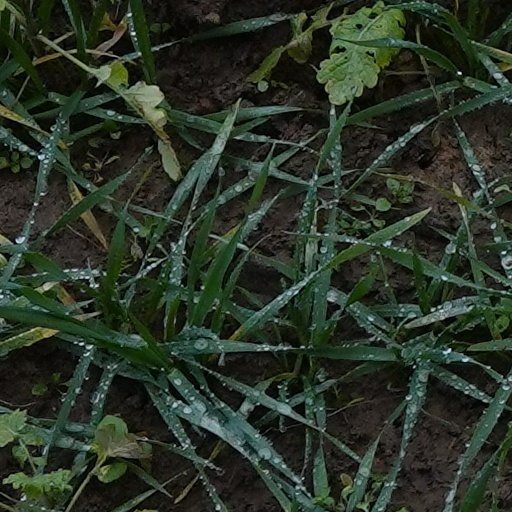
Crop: wheat